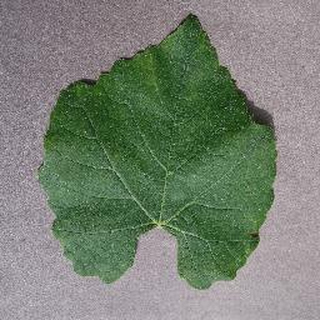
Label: healthy_grape